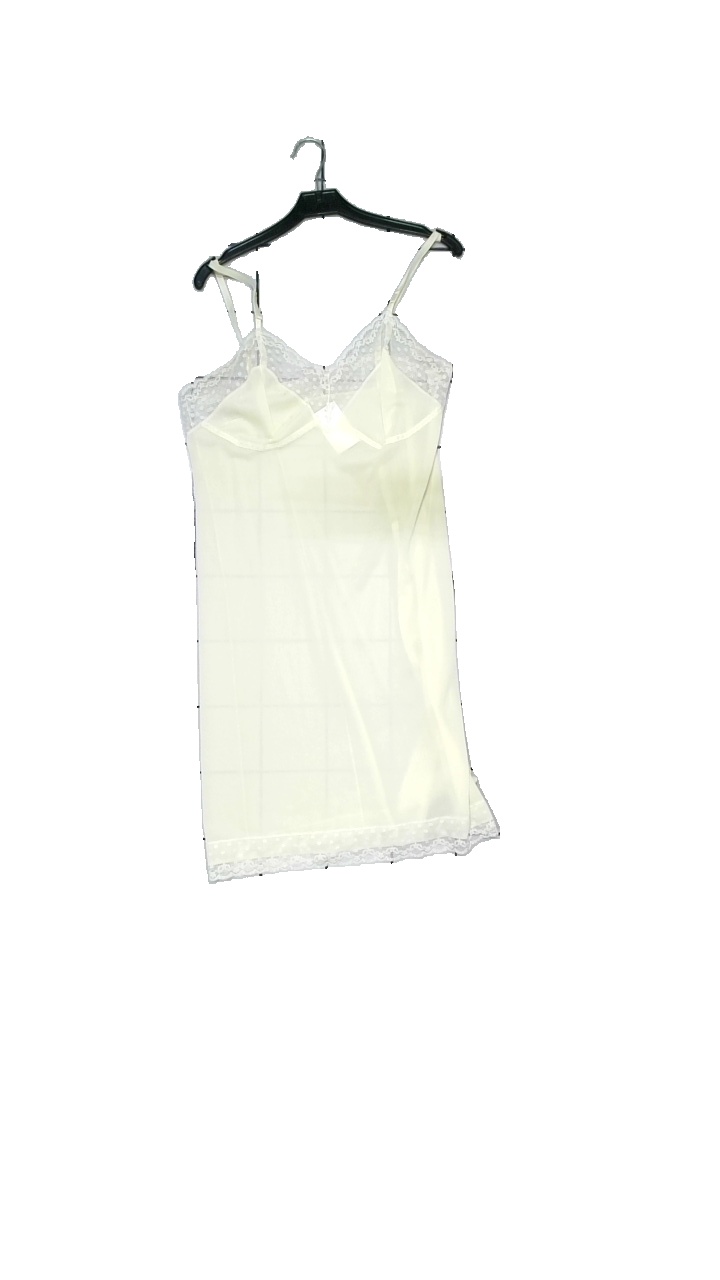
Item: Night Gown (Ladies)
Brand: Missing
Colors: Yellow
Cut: Loose, Long
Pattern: Lace
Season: All
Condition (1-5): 4
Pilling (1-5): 5
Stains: Minor
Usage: Reuse
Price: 50-100